Rensselaer at Work

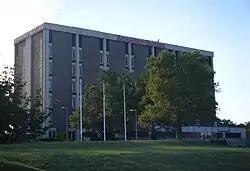
Main building

From 1955 to 2023, the Hartford center had a landscaped campus readily accessible from both Interstates 84 and 91. The center of the campus contained the main building, the "Tower Building" which contained about 30 classrooms, each seating 10–50 persons. Adjacent to the Tower Building was "Seminar Hall", with additional classrooms and a small auditorium, which was rented for conferences and special events. Since moving to an entirely digital format of instruction for working professionals, the Institute has closed both the Groton and Hartford facilities, with faculty and staff distributed across the US.